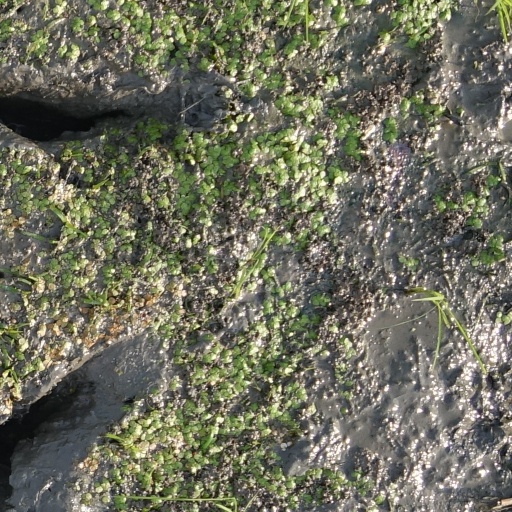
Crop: rice